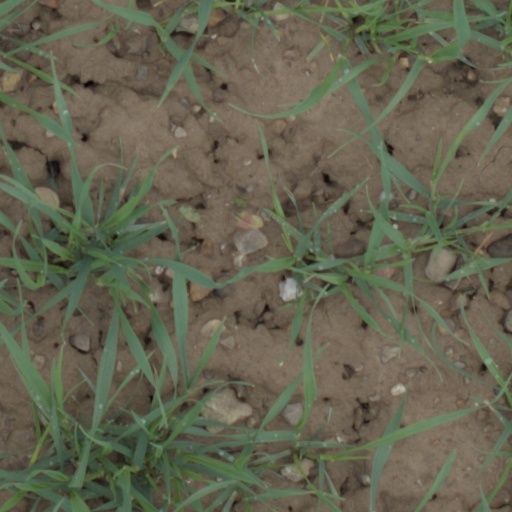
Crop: wheat